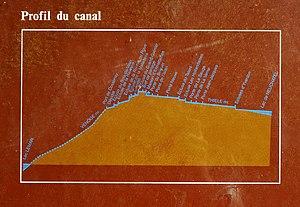
Le canal d'Entreroches est un canal inachevé et désaffecté. Il traverse le Mormont en Suisse entre Orny et Cossonay. Il devait faire partie d'un ensemble de canaux permettant de relier par voie navigable la mer du Nord et la mer Méditerranée par le plateau suisse.